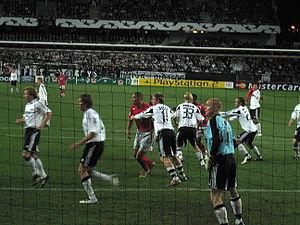
Le Rosenborg Ballklub est un club norvégien de football fondé le 19 mai 1917 et basé dans la ville de Trondheim.
L’histoire de l'Olympique lyonnais en compétitions européennes commence à la fin des années 1950. Le club se qualifie régulièrement pour les différentes compétitions existantes à l'échelle continentale, sauf durant la difficile décennie des années 1980. Mais ce n'est qu'à la fin des années 1990 que l'OL parvient à se qualifier chaque année en coupe d'Europe, pour une série de 23 saisons consécutives. En comptant la saison 2019-2020, l'OL a au total participé durant 35 saisons à des compétitions européennes.
La saison 2005-2006 de l'Olympique lyonnais est la cinquante-sixième de l'histoire du club. L'OL accueil un nouvel entraîneur, Gérard Houllier qui remplace Paul Le Guen après trois saisons, et trois titres de champion de France. Le président Jean-Michel Aulas fixe comme objectif à son nouvel entraîneur le « pilotage de la Formule 1 lyonnaise » et le gain d'un nouveau championnat.